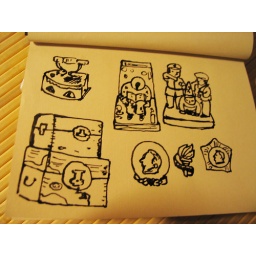
i drew many objects in cat street